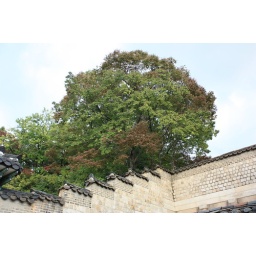
pine tree over the wall